2021 in video games

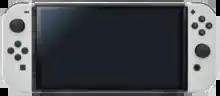
Nintendo Switch OLED Model

Series with new installments include "Age of Empires", "Alex Kidd", "Alien", "Angelique", "Aragami", "A-Train", "Baldur's Gate", "Battlefield", "Big Brain Academy", "Blaster Master", "Blue Reflection", "Bus Simulator", "Bravely Default", "The Caligula Effect", "Call of Duty", "", "Cookie Run", "Cut the Rope","The Dark Pictures Anthology", "", "DC Super Hero Girls", "Diablo", "Disgaea", "Doctor Who", "Dragon Quest", "Drakengard", "Dynasty Warriors", "Everspace", "Evil Genius", "Far Cry", "Final Fantasy", "Five Nights at Freddy's", "Forza", "Ghosts 'n Goblins", "Guardians of the Galaxy", "Guilty Gear", "Halo", "Hitman", "Hot Wheels", "The House of the Dead", "The Idolmaster", "King's Bounty", "Jurassic Park", "League of Legends", "The Legend of Heroes", "Life Is Strange", "Little Nightmares", "", "Lone Echo," "Mario Golf", "Mario Party", "Megami Tensei", "Metroid", "Monster Hunter", "No More Heroes", "Oddworld", "Pac-Man", "Pokémon", "Psychonauts", "Ratchet & Clank", "Resident Evil", "Rune Factory", "R-Type", "Samurai Warriors", "", "Star Wars", "Stronghold", "Story of Seasons", "Subnautica", "Super Mario", "Syberia", "System Shock", "Tales", "", "Wario", "Werewolf: The Apocalypse", "The World Ends with You", "Wonder Boy", and "Yakuza".